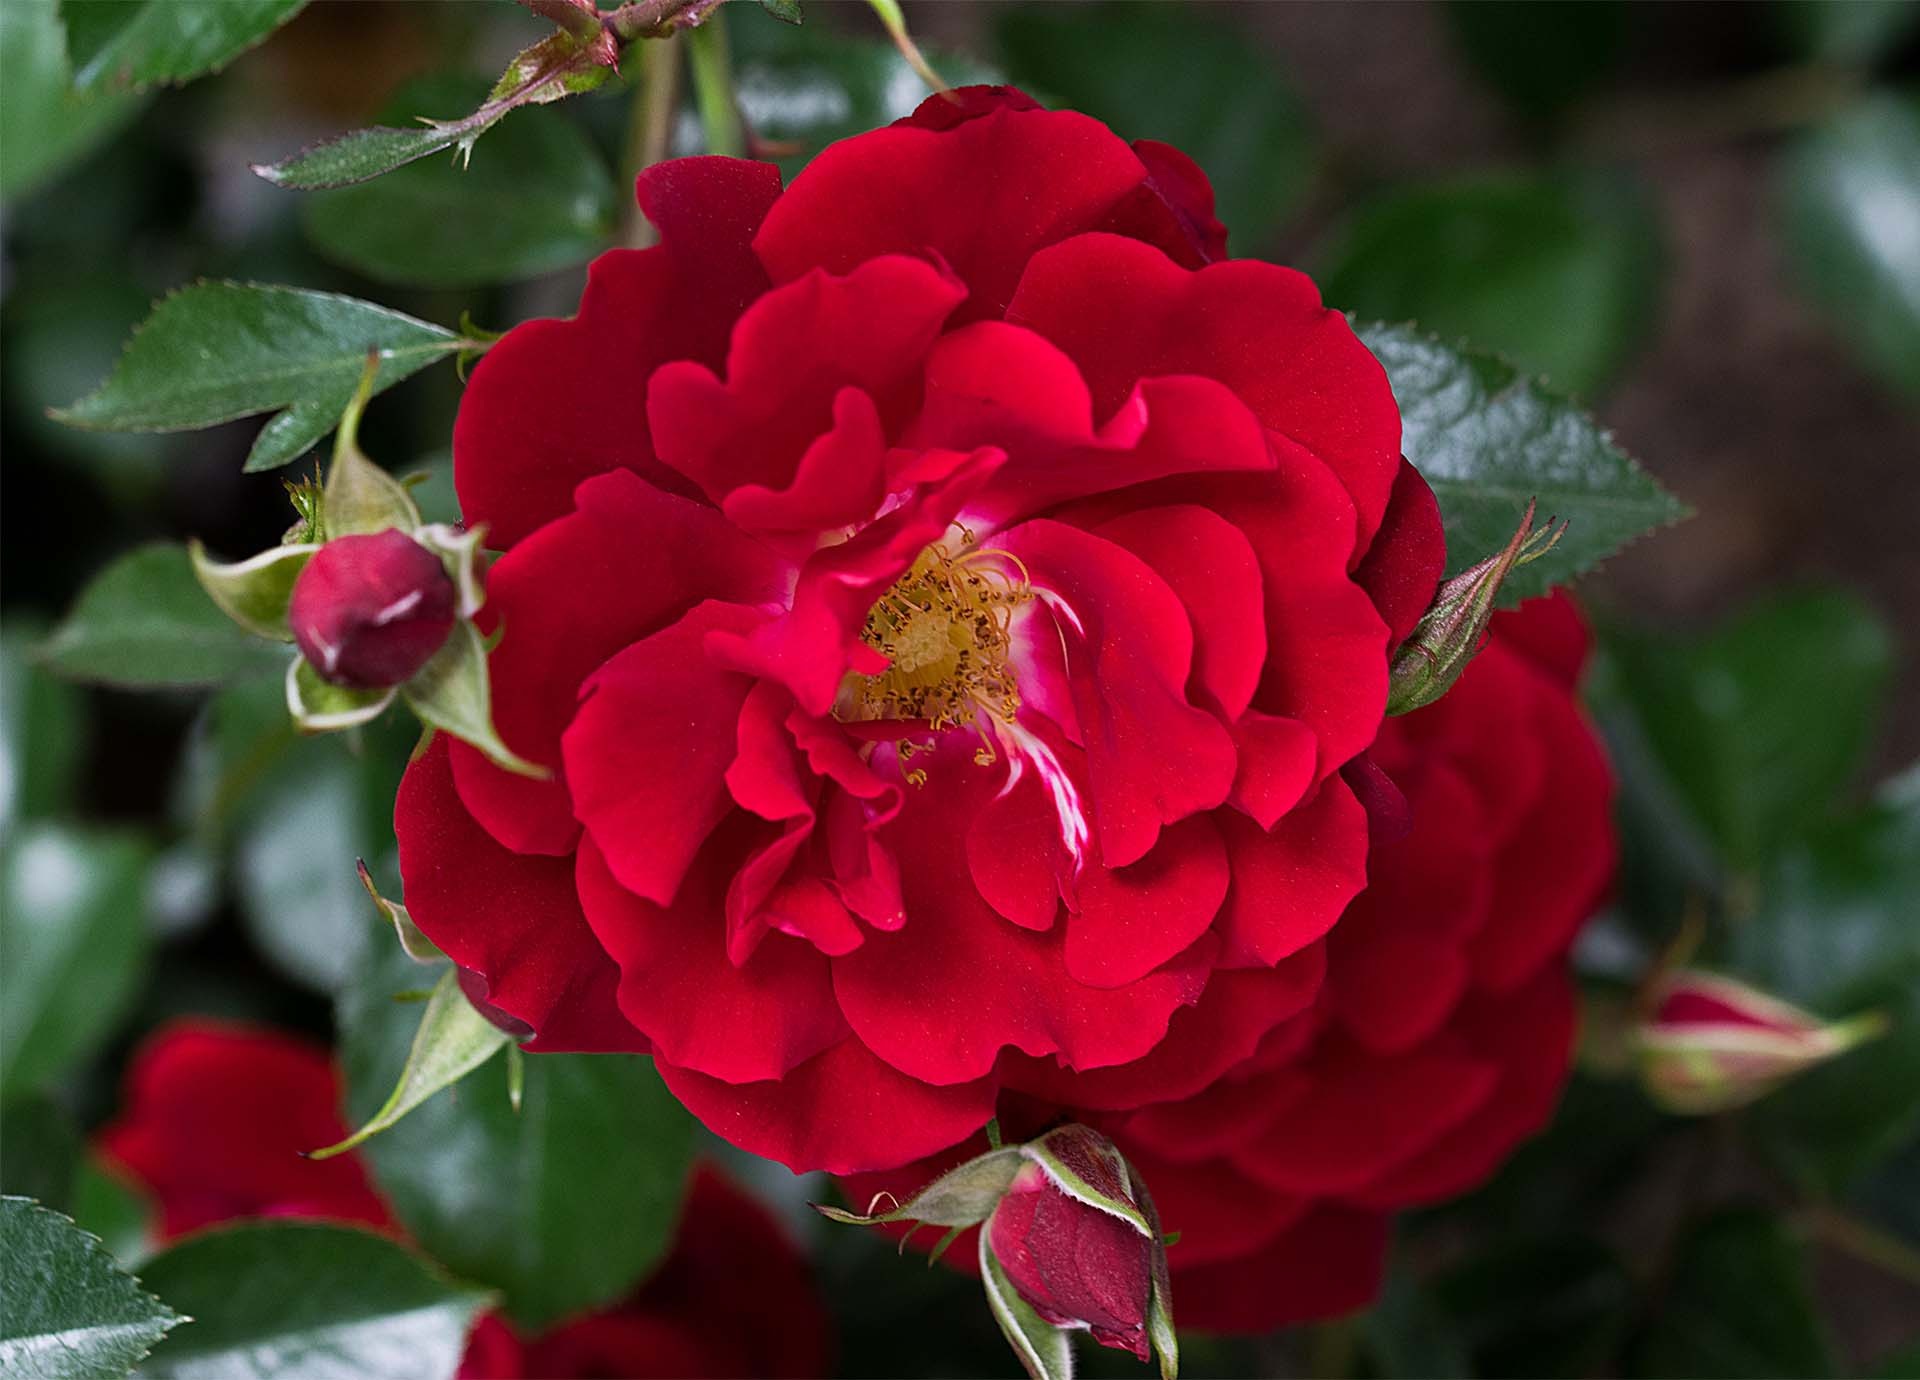
blossom, plant, flower, petal, bloom, rose, red, macro, flora, red rose, floribunda, flowering plant, garden roses, rose family, land plant, rosa centifolia, rosa gallica